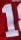
Number: 1